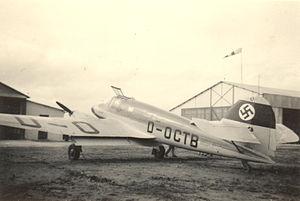
Avion allemand D-OCTB (Tunis 1939)
L'Ago Ao 192 est un bimoteur de transport léger allemand qui a effectué son premier vol en 1935.
L'histoire des Juifs en Tunisie sous le protectorat français s'étend de l'instauration du protectorat français de Tunisie le 12 mai 1881 à la proclamation de l'indépendance du pays le 20 mars 1956.
L'histoire des Juifs en Tunisie s'étend sur près de deux mille ans. Attestée au IIᵉ siècle mais sans doute plus ancienne, la communauté juive en Tunisie croît à la suite de vagues d'immigration successives et d'un prosélytisme important créant des communautés de Berbères juifs. Toutefois, son développement est freiné par des mesures anti-juives à partir de l'édit de Milan et à l'époque de l'exarchat de Carthage.